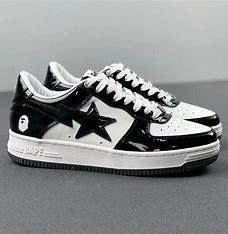
Brand: BAPE
Model: Bapesta